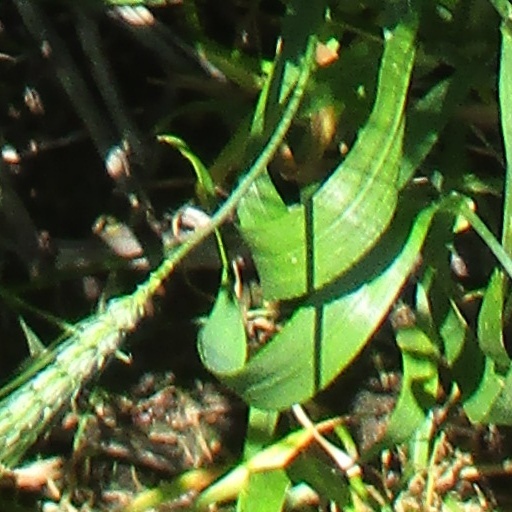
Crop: wheat